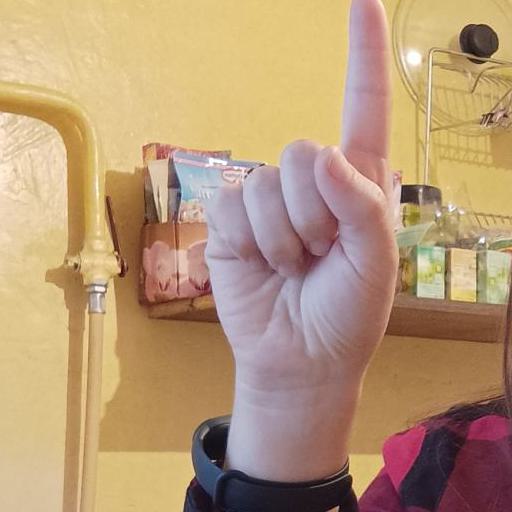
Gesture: one